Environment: real
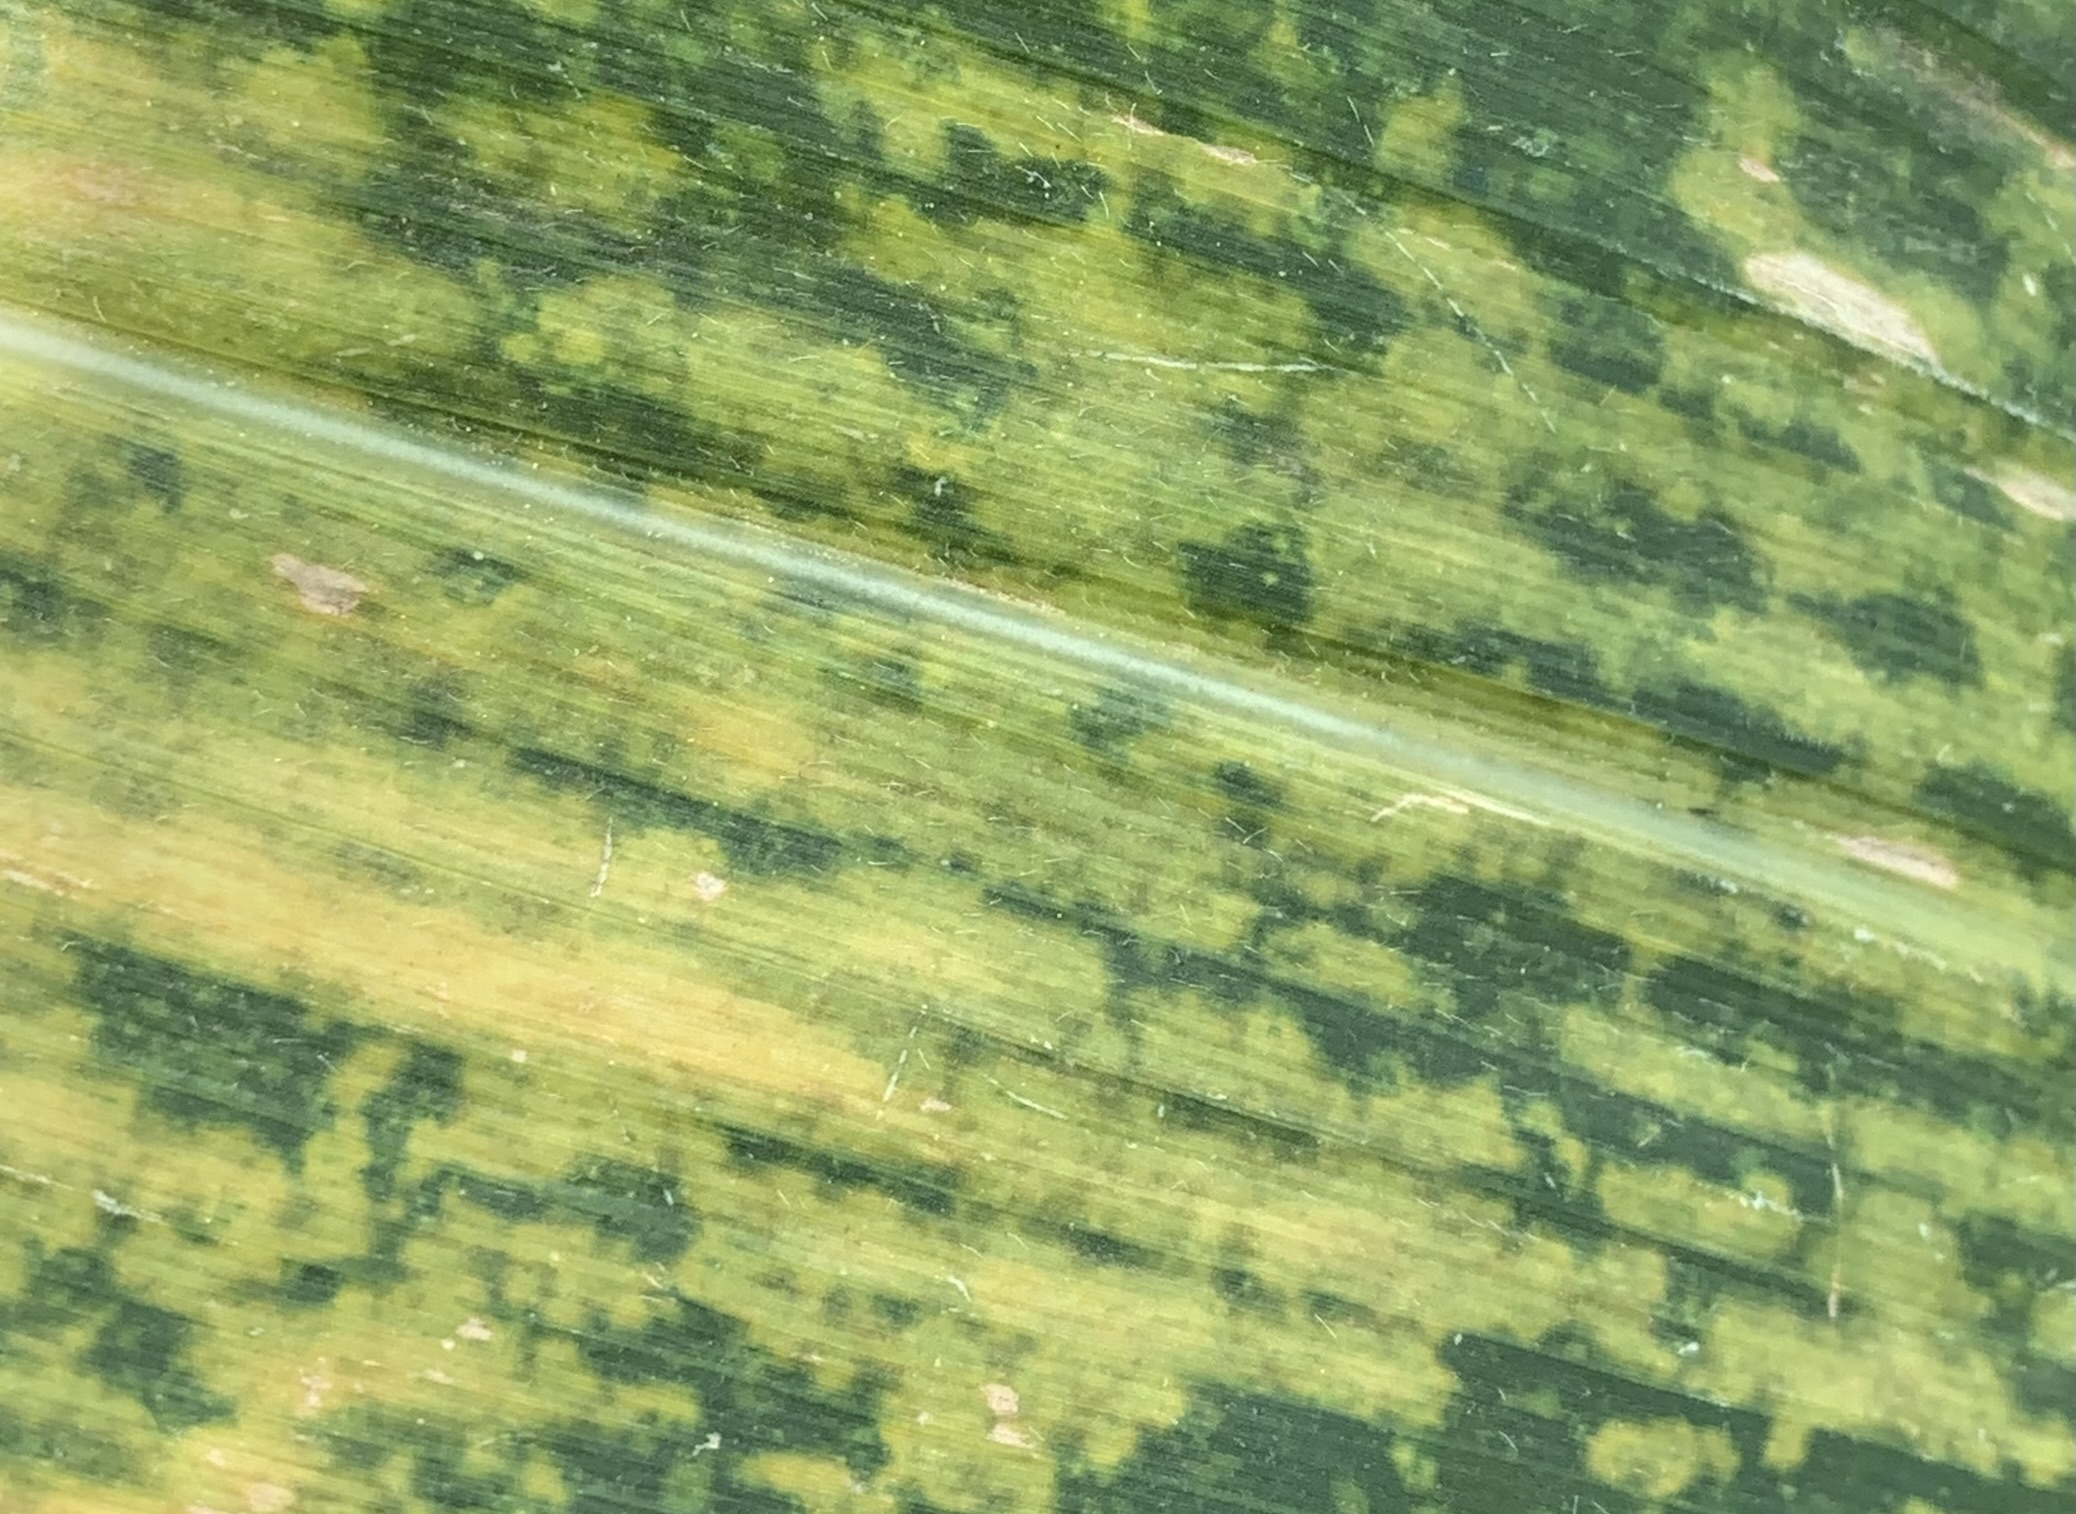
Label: lethal_necrosis